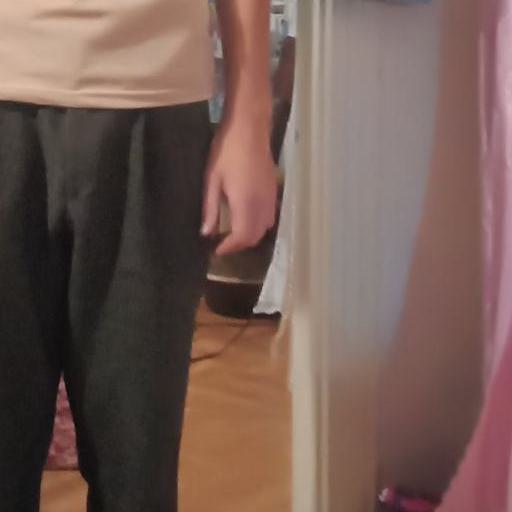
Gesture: no_gesture